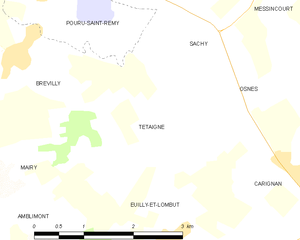
Carte des communes françaises: Tétaigne